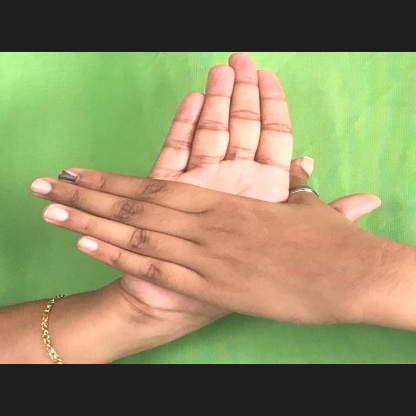
Mudra: Chakra